Wode Maya

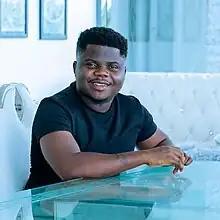
Wode Maya in 2023

Berthold Kobby Winkler Ackon (born March 3, 1990), popularly known as Wode Maya, is a Ghanaian YouTube personality, vlogger, digital media influencer, and aeronautical engineer. His name Wode Maya (Wǒ de Mà yà) translates to "Oh My God" in the Chinese language. In 2017, he took a video in a bus where seats were empty beside him and other passengers stood due to his skin colour and the video went viral. He is acclaimed to be one of the top and most Influential YouTubers in Africa.